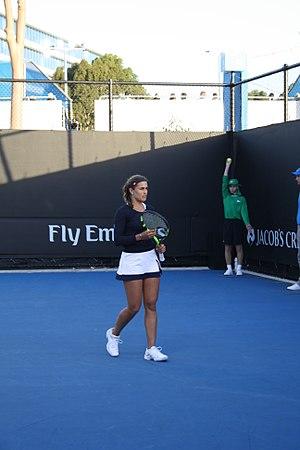
Monica Puig, Janvier 2017